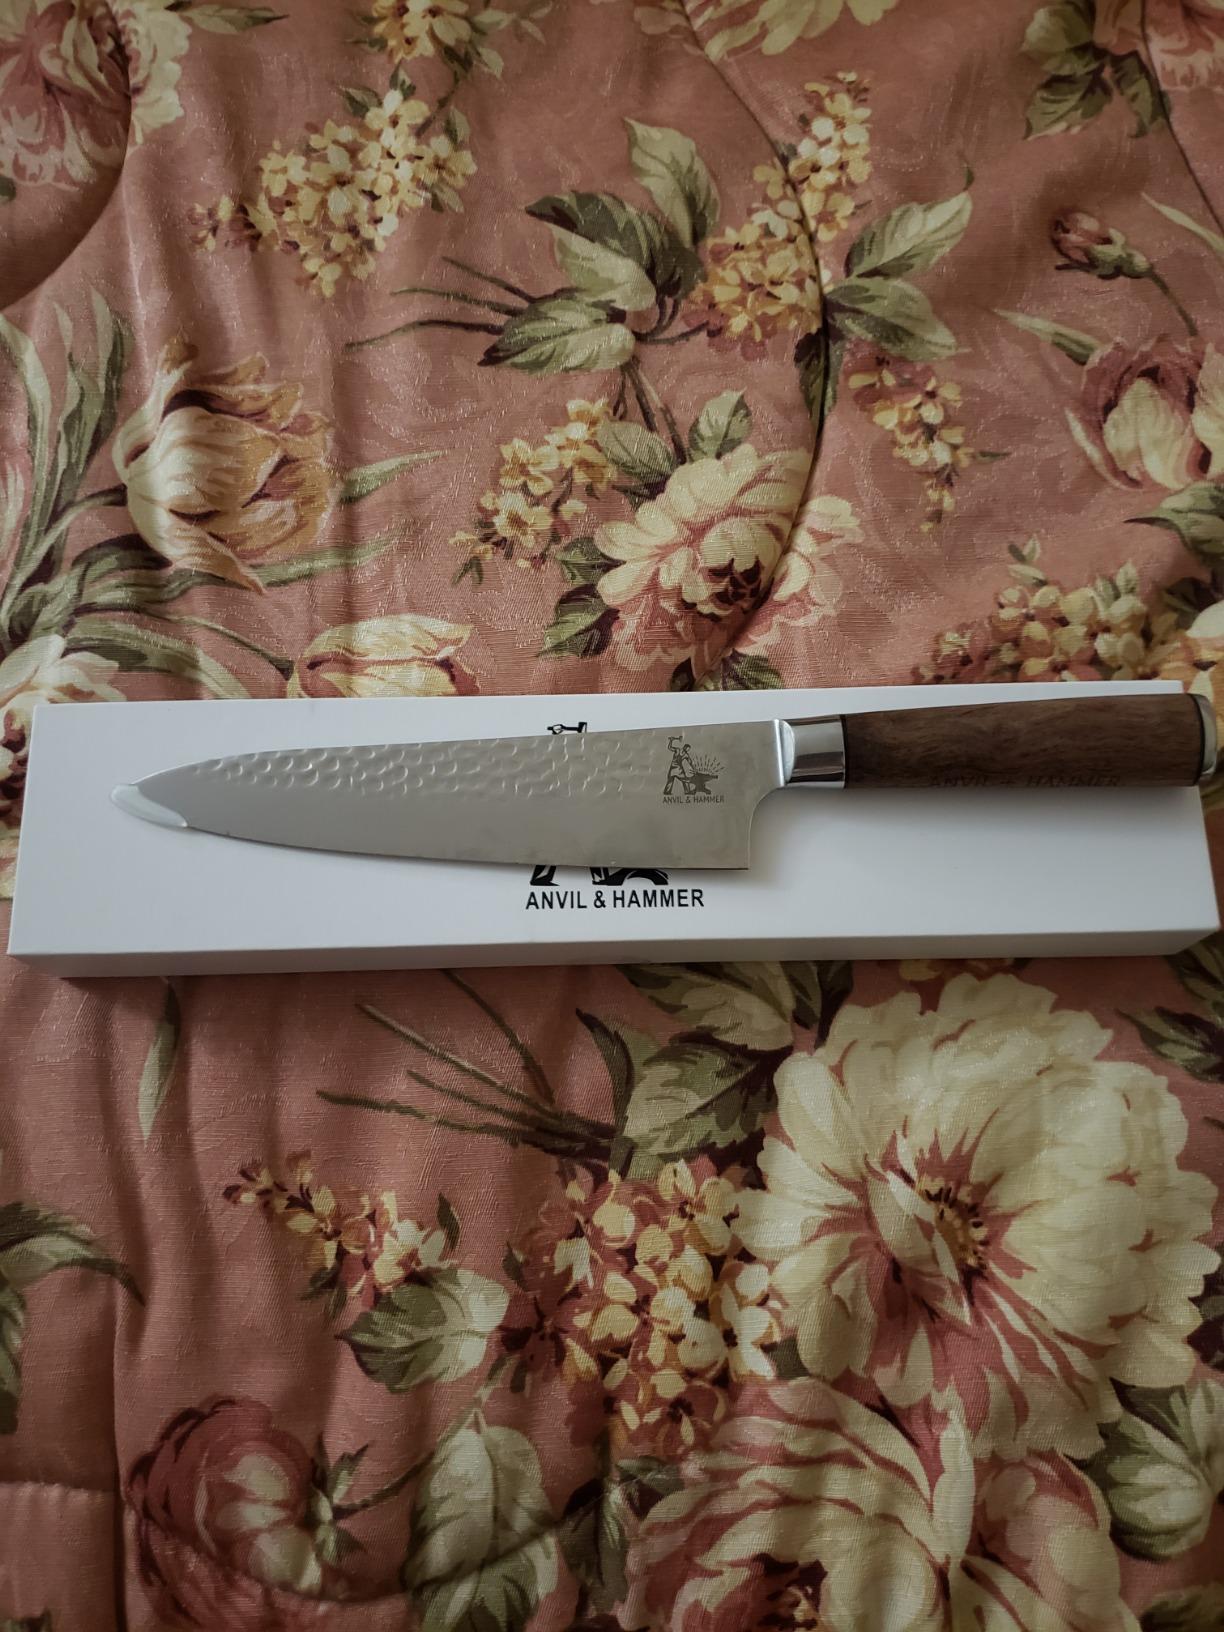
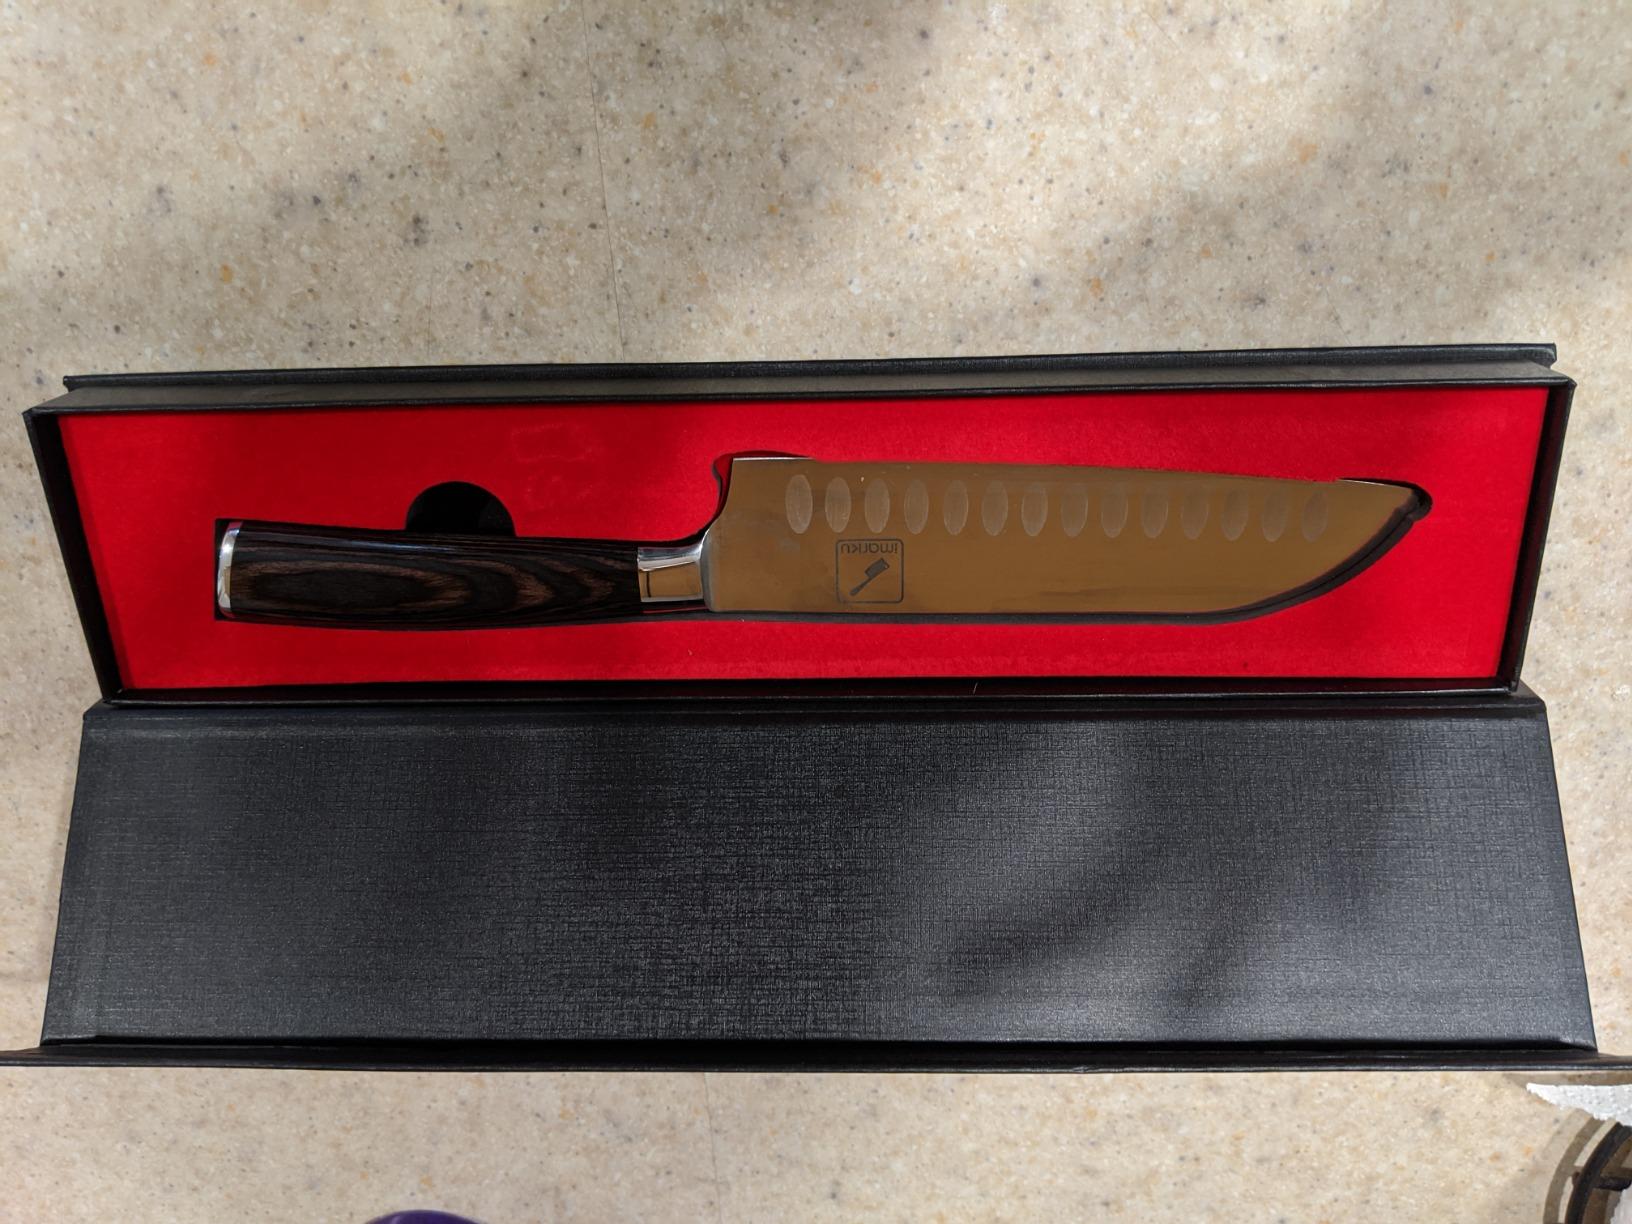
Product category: items_knife
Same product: no